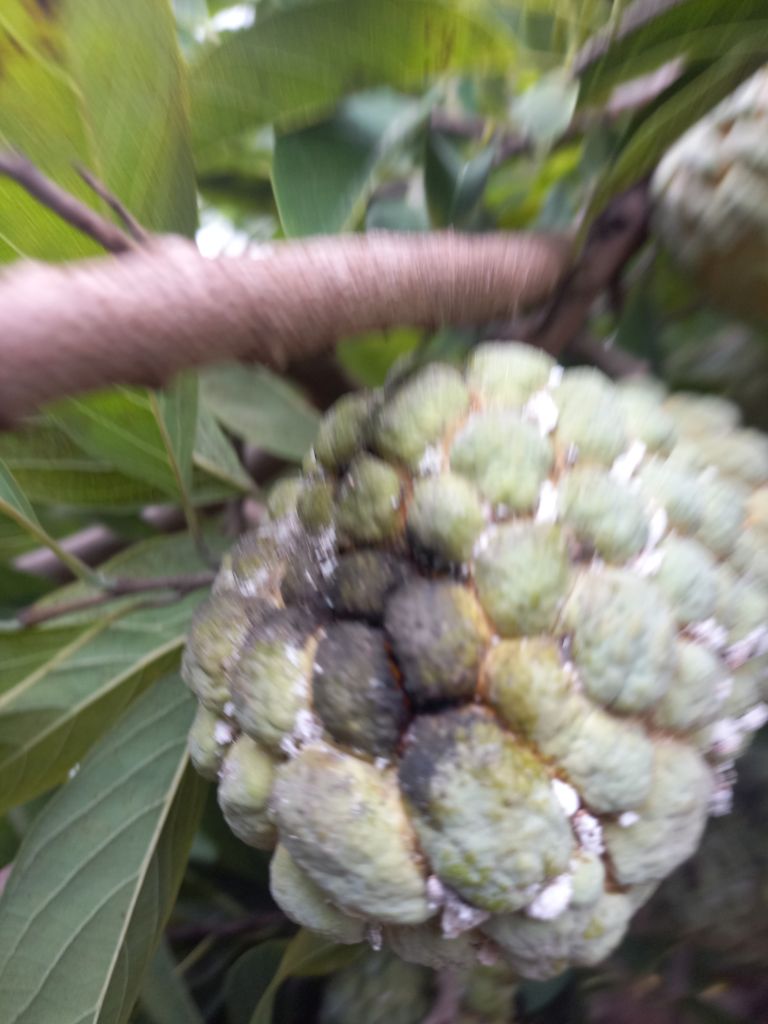
Disease label: Diplodia Rot